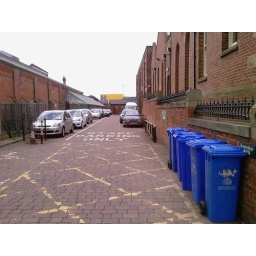
E reg 5 door Vauxhall Astra Merit,very rare find by the side of Ashton library